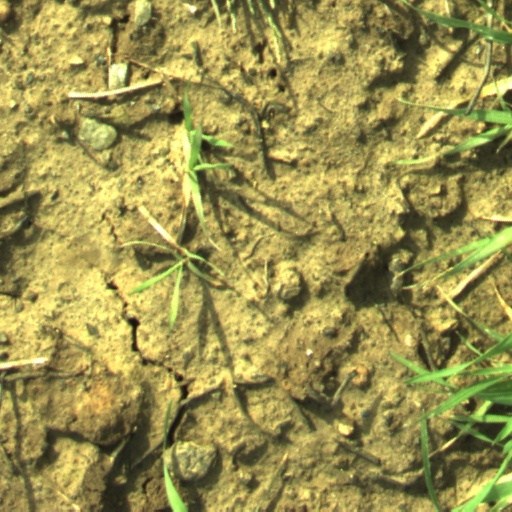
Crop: wheat